Kuthiran

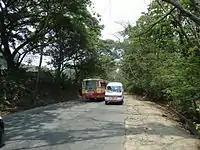
Kuthiran Road

Kuthiran is infamous for the bad condition of the National Highway. Accidents are very common across this stretch.